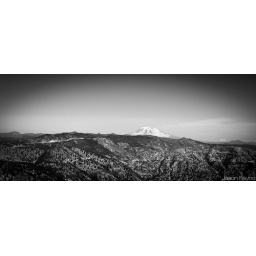
Photo by Jason Rayne - Taken out of the bed of a truck going 60MPH.